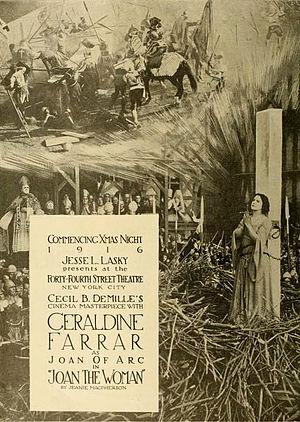
Jeanne d'Arc est un film réalisé par Cecil B. DeMille sorti en 1916.